Answer in natural language. Considering the relative positions, is block colour dresser (highlighted by a green box) above or below framed monochromatic wall decor painting (highlighted by a red box)? Choose between the following options: above or below
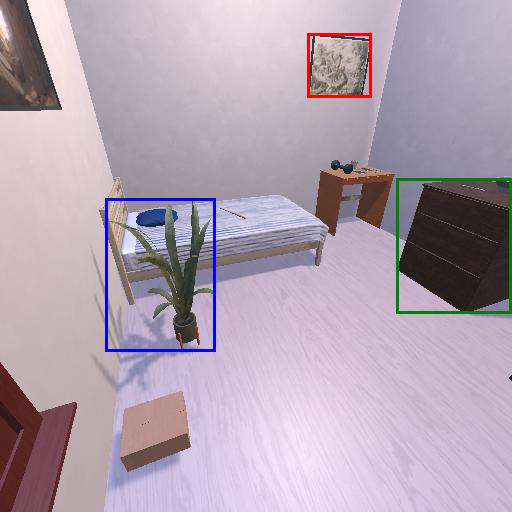
<answer>below</answer>